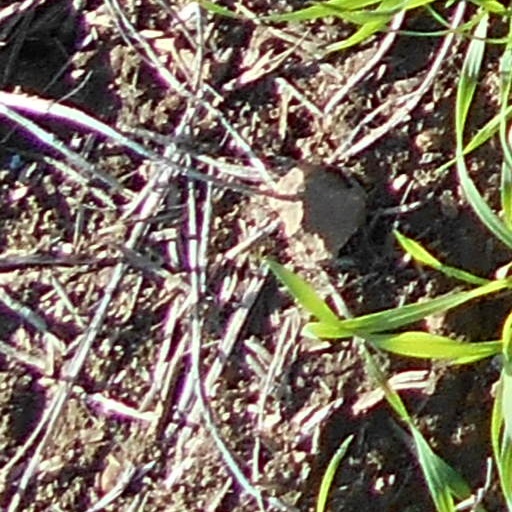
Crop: wheat